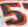
Number: 5